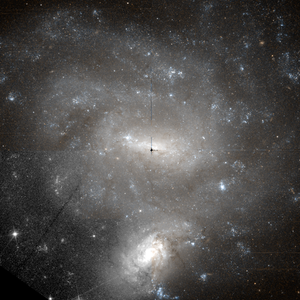
NGC 4496 est une galaxie spirale barrée de type magellanique située dans la constellation de la Vierge à environ 50 millions d'années-lumière. NGC 4496 a été découvert l'astronome germano-britannique William Herschel en 1784. Cette galaxie a aussi été observée par Herschel le mois suivant, le 11 mars, et il ne s'est pas rendu compte qu'il l'avait déjà observée. Cette observation a été inscrite au catalogue NGC sous la cote NGC 4505.